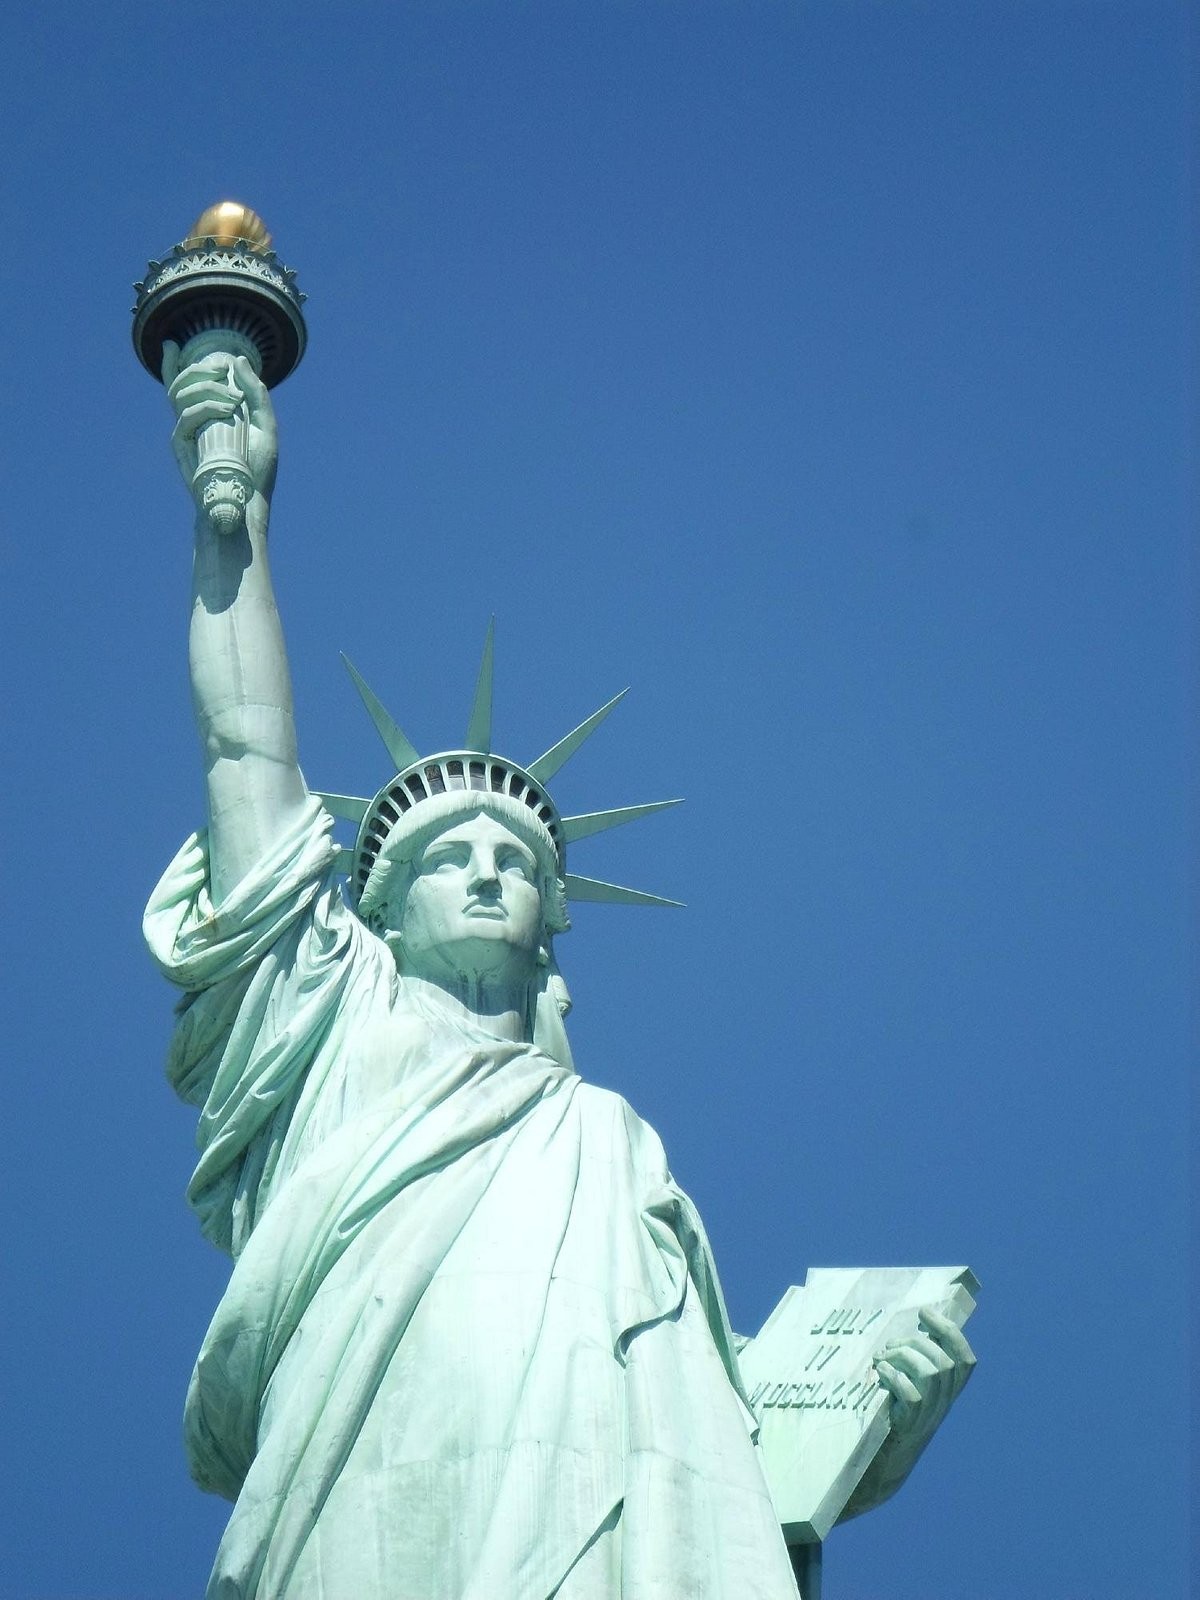
Landmark: Statue of Liberty